DMC (company)

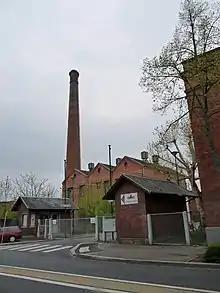
Entrance to the Mulhouse factory

In 1922, DMC was listed on the Paris stock exchange. During the German occupation of France in the Second World War, the company worked for the Nazis in war production. In 1961, it merged with the Lille company Thiriez and Cartier-Bresson. The Mulhouse company kept its corporate name but replaced its logo, a bell, with that of Thiriez, a horse's head. In the 1960s, the company had up to 30,000 employees. DMC also diversified into weaving (fabrics in Remiremont and Bruay in Artois, dyed woven fabrics in Roanne, terry cloth in Albert), in fabric printing (Texunion in Pfastatt and KBC in Lörrach), and in household linen (Descamps in Lille).The group also had a factory for zippers (Winged Closure with Airaines ) and has been engaged in publishing (Éditions DMC specializing in books on sewing and embroidery works and Éditions Mame in Tours). It is to the DMC editions that we owe the "Encyclopedia of Needlework" by Thérèse de Dillmont, an essential reference work for all needlework.